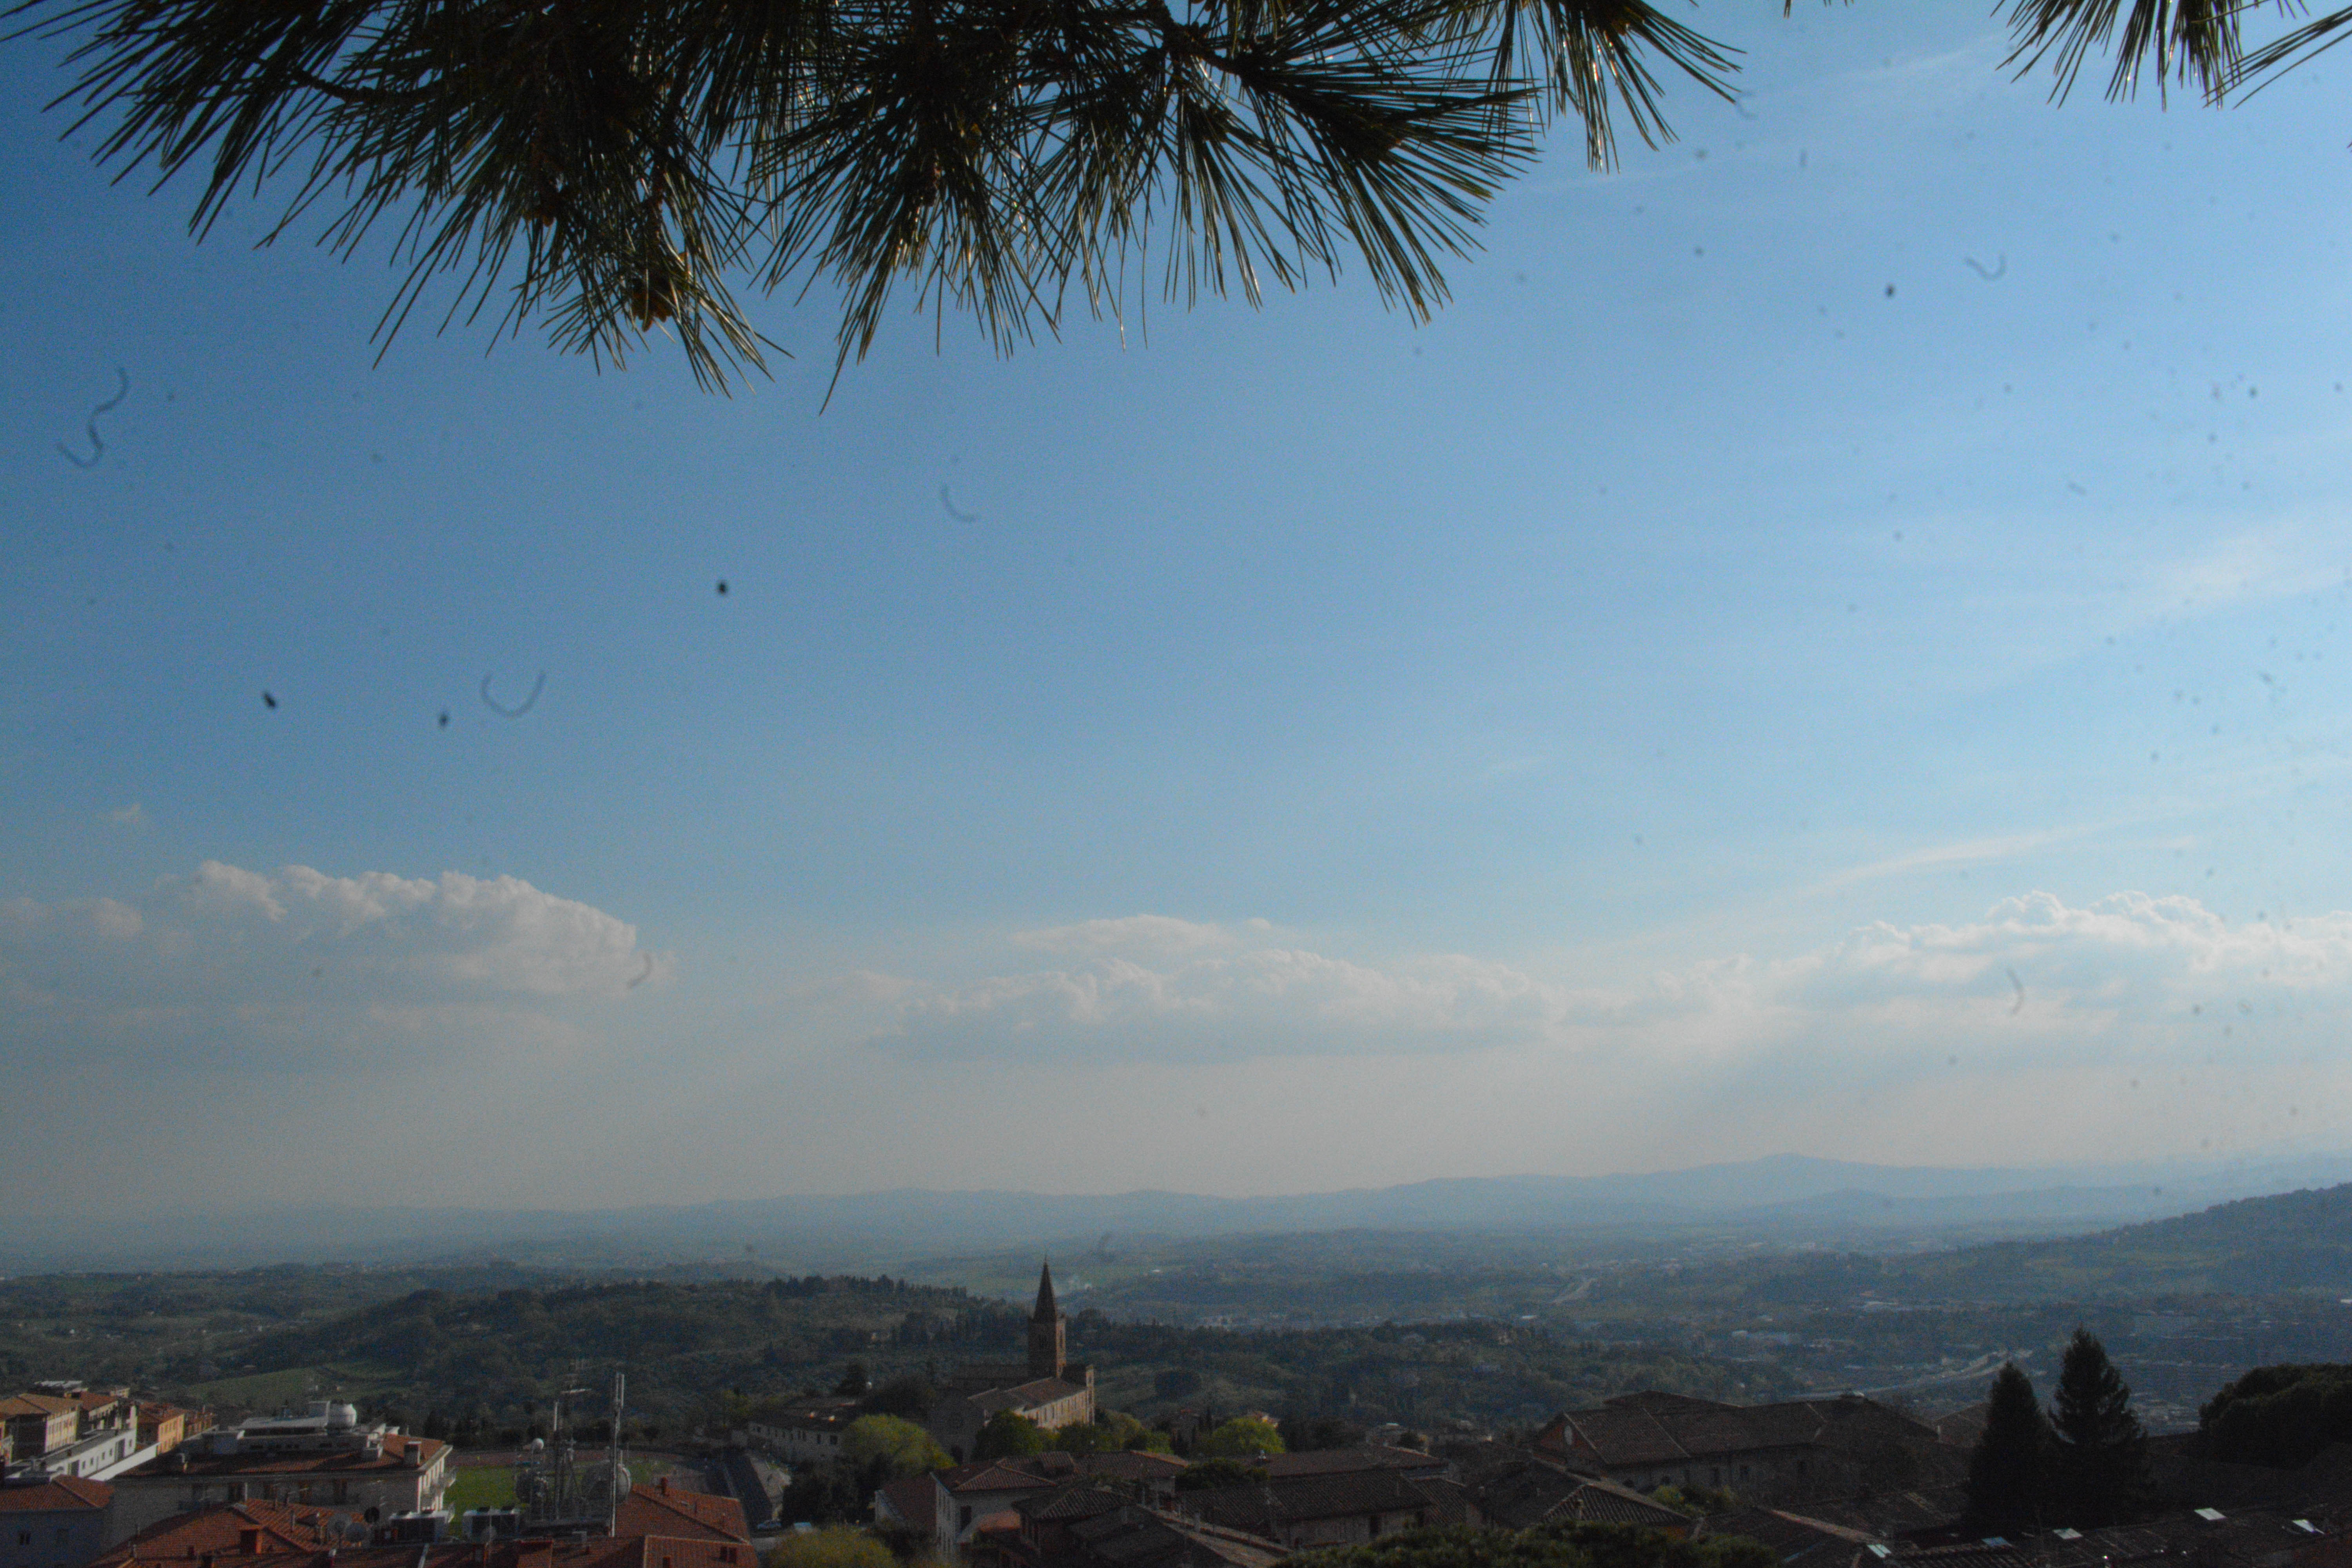
sea, coast, tree, horizon, mountain, snow, cloud, sky, sunlight, morning, hill, wind, dawn, mountain range, dusk, evening, weather, italy, perugia, atmospheric phenomenon, woody plant, arecales